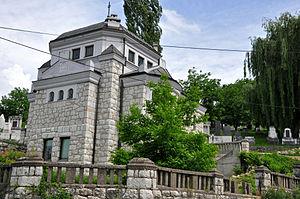
Le cimetière juif est situé en Bosnie-Herzégovine, dans la Ville de Sarajevo. Occupé depuis le XVIᵉ siècle ou le XVIIᵉ siècle, il est inscrit sur la liste des monuments nationaux de Bosnie-Herzégovine.